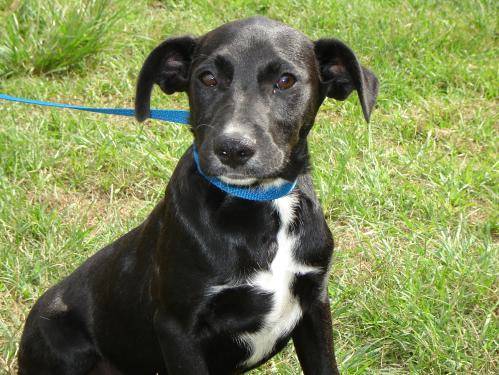
Label: dog